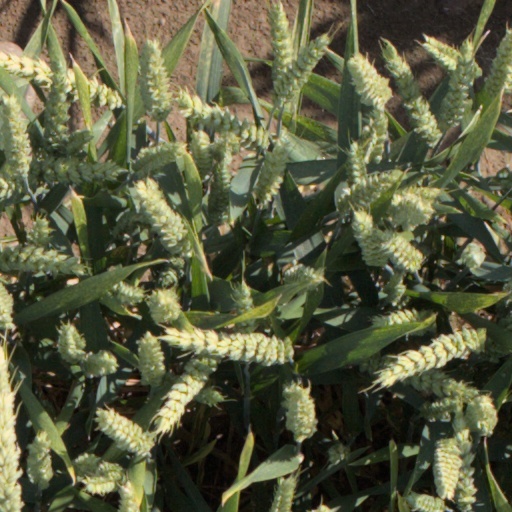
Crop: wheat